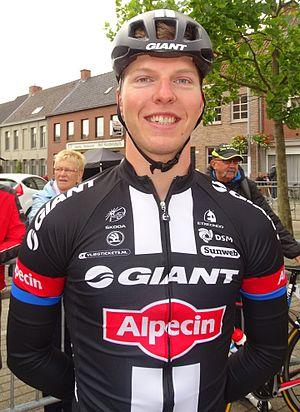
Reportage réalisé le vendredi 18 septembre à l'occasion de l'arrivée du Championnat des Flandres 2015 à Koolskamp (Ardooie), Belgique.